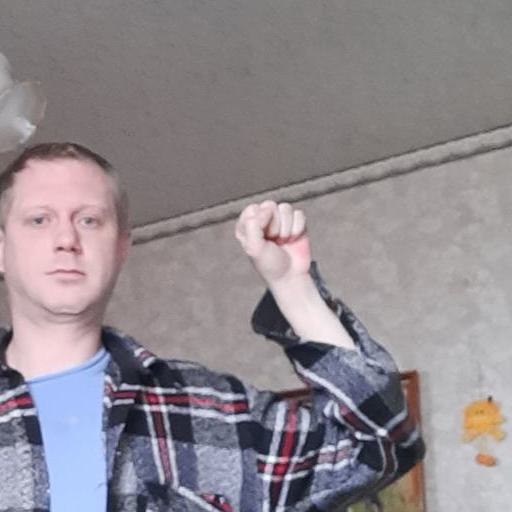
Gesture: fist